Question: Please indicate a possible affordance area of the sit_on_bicycle that can be used for sitting on
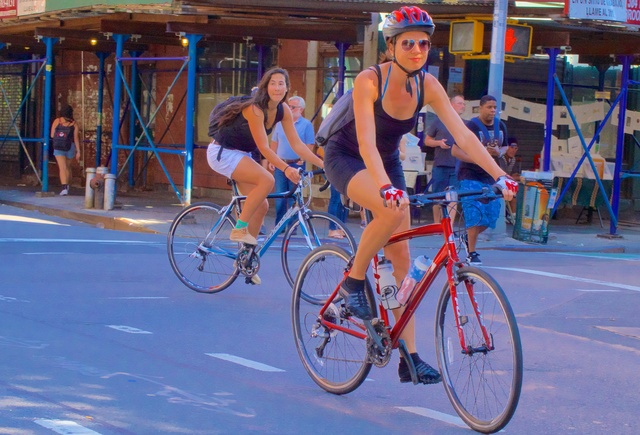
Answer: [225.496, 169.602, 259.215, 183.933]